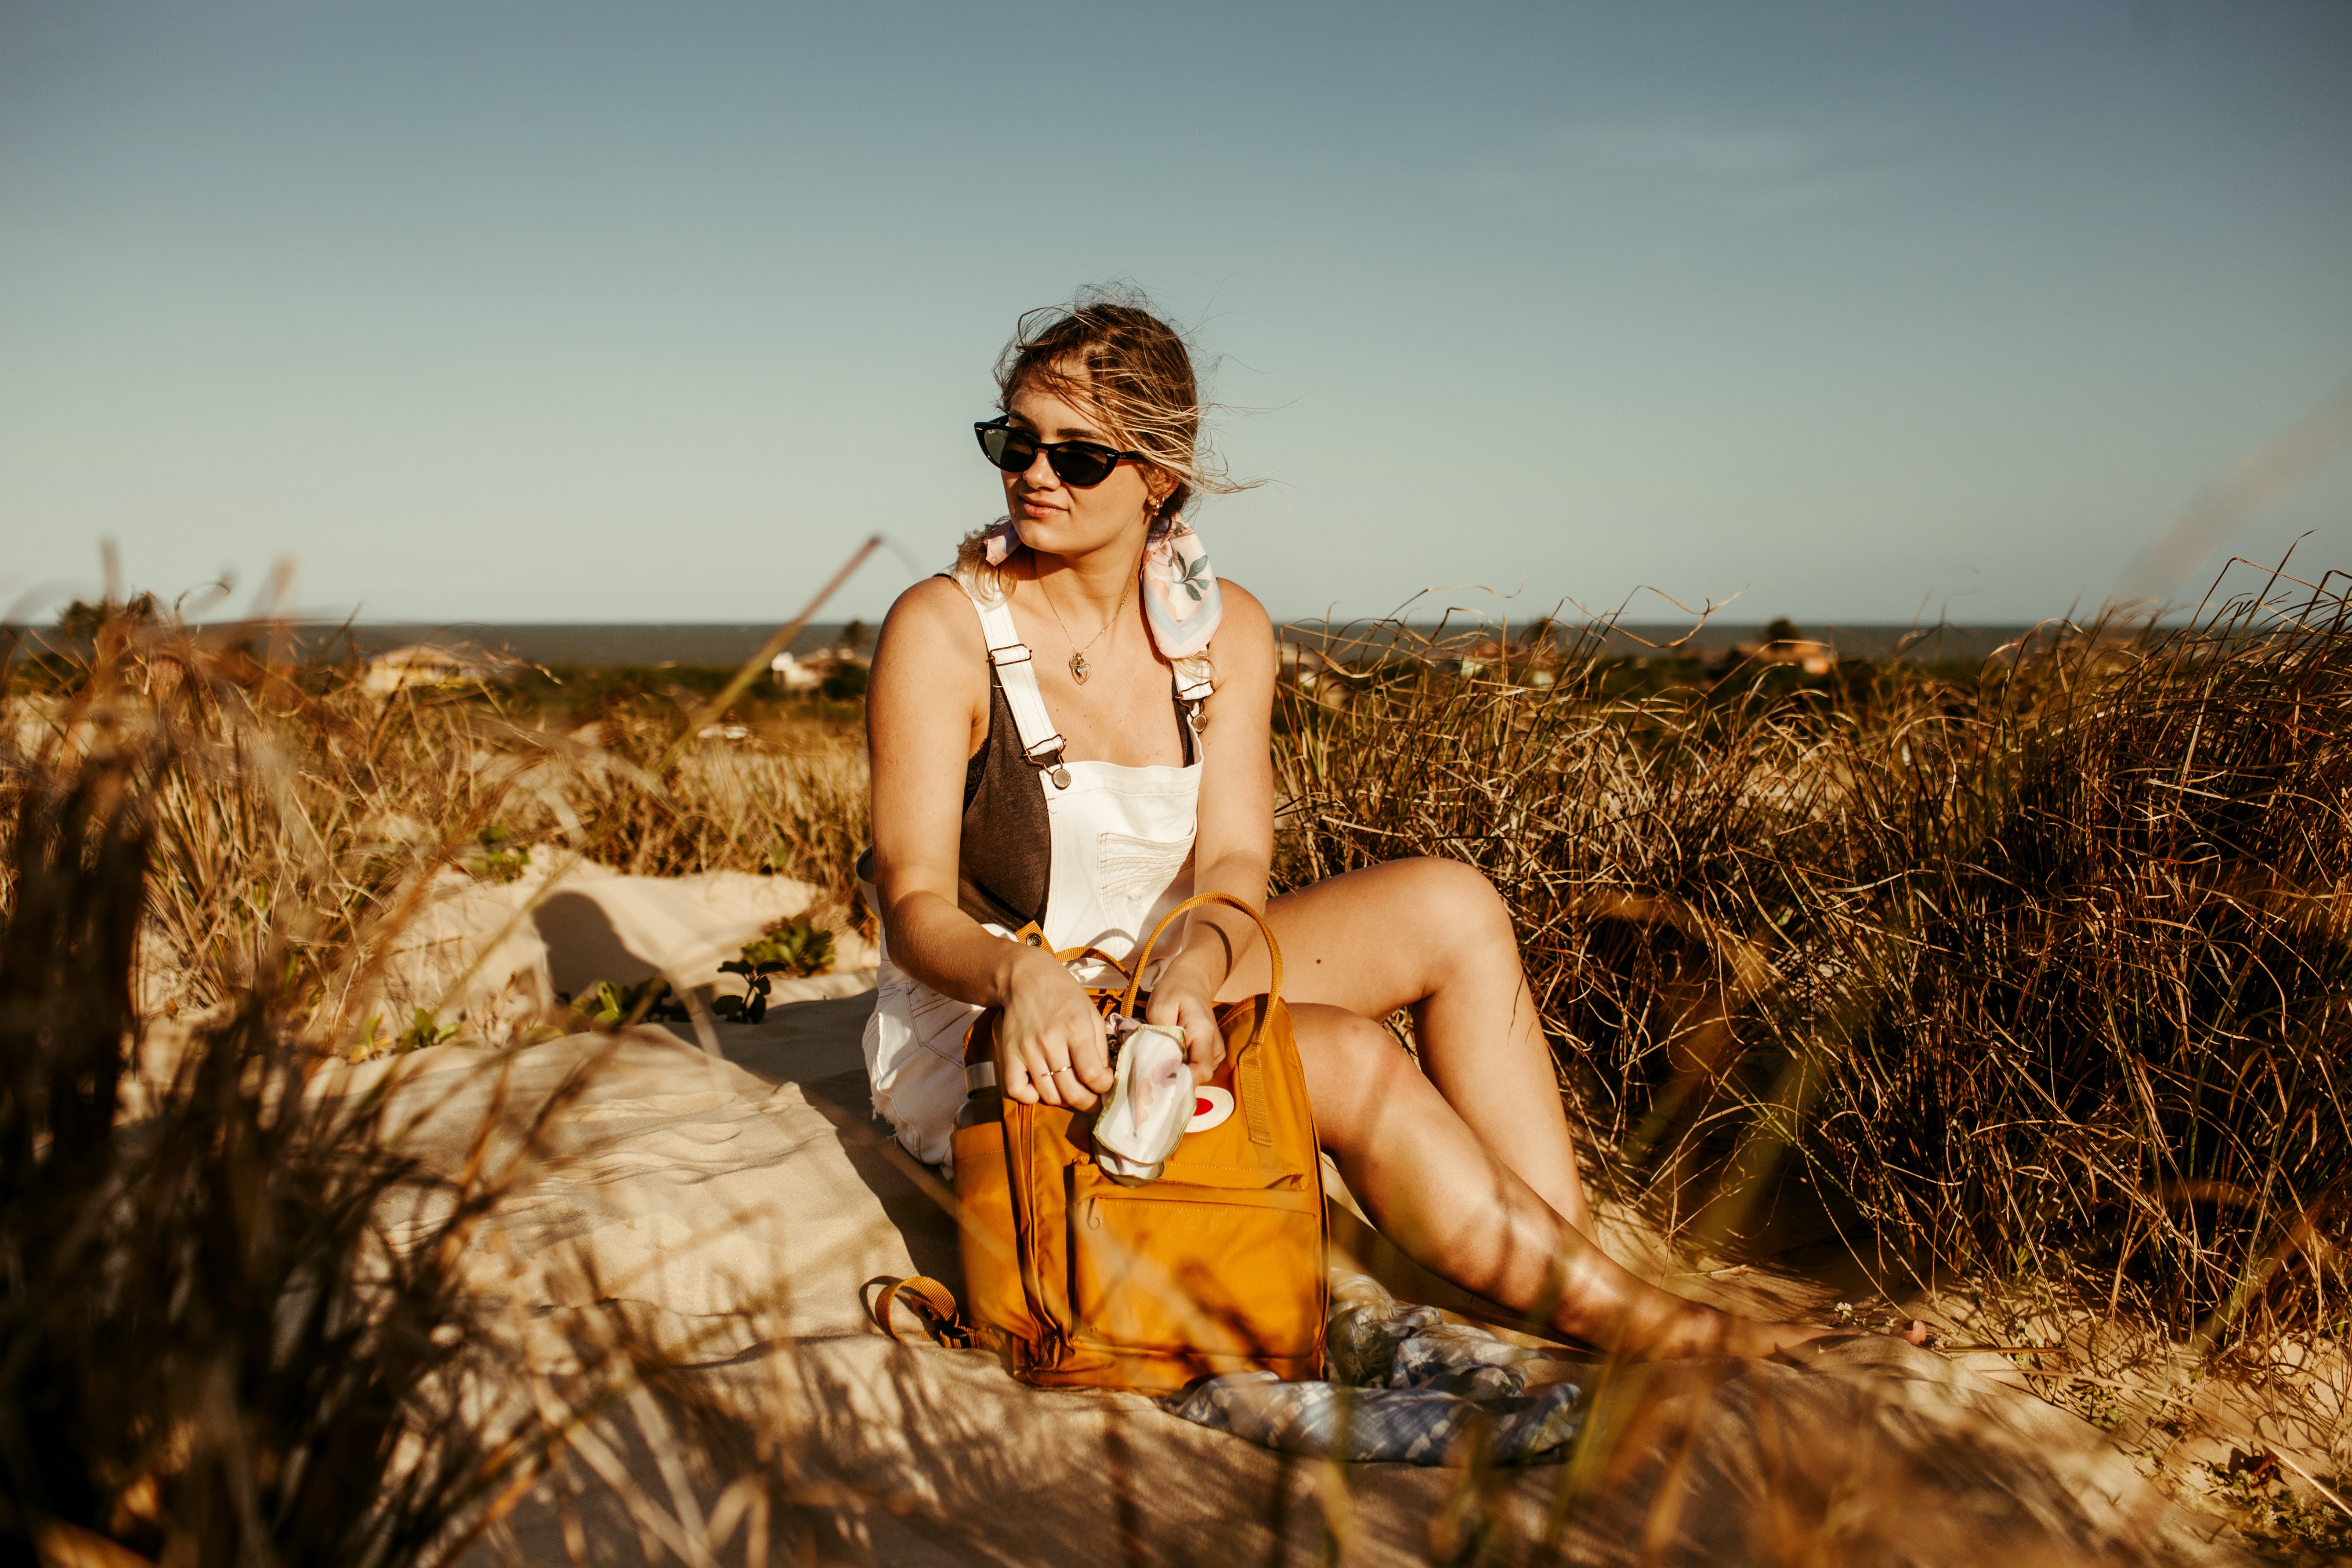
woman, sky, ecoregion, sunglasses, People in nature, goggles, flash photography, eyewear, happy, sunlight, wood, hat, fawn, landscape, grass, grassland, horizon, shorts, human leg, prairie, fun, sand, leisure, blond, steppe, sitting, aeolian landform, rock, soil, ocean, field, sea, vacation, shrubland, coast, wildlife, photo shoot, evening, savanna, tourism